WDC 65C816

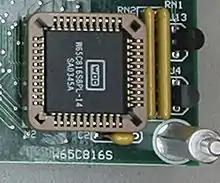
PLCC-44 version of W65C816S microprocessor, shown mounted on a single-board computer

In 1981, Bill Mensch, founder and CEO of WDC, began development of the 65C02 with his production partners, primarily Rockwell Semiconductor and Synertek. The primary goal of the 65C02 effort was to move from the original 6502's NMOS process to the CMOS process, which would allow it to run at much lower power levels, somewhere between and at any given clock speed. Also desired was the ability to raise the maximum supported clock speed. The 65C02 design addressed chip errata present in the NMOS 6502 (e.g., the infamous codice_1 bug) and introduced new instructions and new addressing modes for some existing instructions.